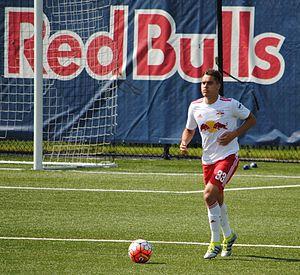
Aaron Long est un joueur américain de soccer né le 12 octobre 1992 à San Bernardino en Californie. Il évolue au poste de défenseur central avec les Red Bulls de New York en MLS.